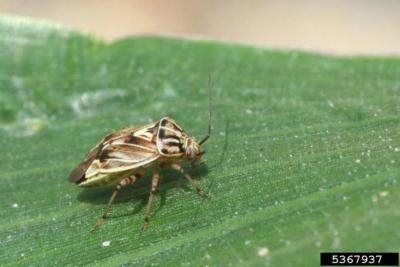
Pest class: lygus_bug